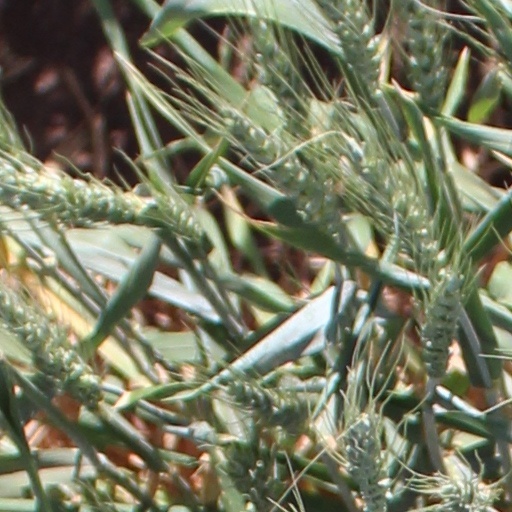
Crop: wheat